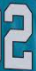
Number: 2